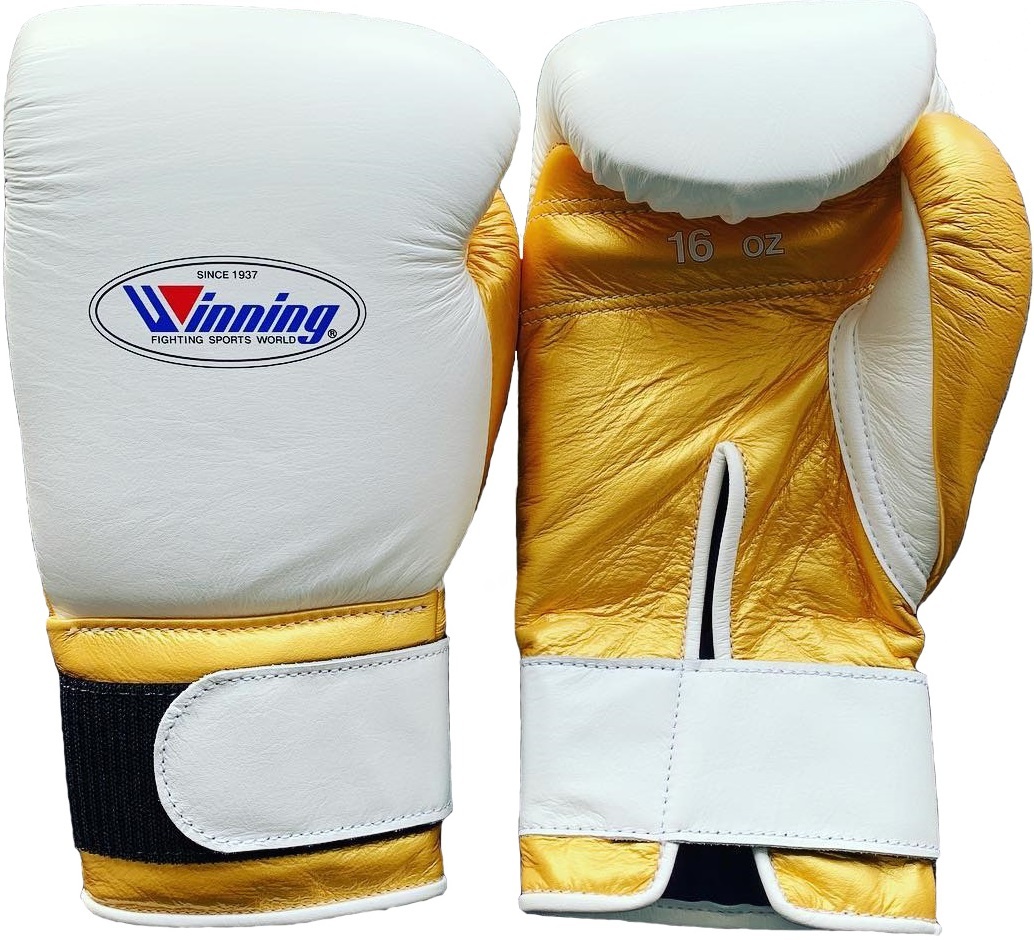
Winning Velcro Boxing Gloves - White · Gold
- Protect your hands with a pair of top quality Winning® gloves - Material: Leather - This product can be ordered on-demand (production time: 60-180 days) - When checking out please indicate in the comment box: Embroidery text (if applicable) Embroidery color (white, black, red, blue, yellow, silver, gold) (if applicable)
Brand: Winning
Category: Sporting Goods > Athletics > Boxing & Martial Arts > Boxing & Martial Arts Protective Gear > Boxing & MMA Gloves & Mitts